Steelyard

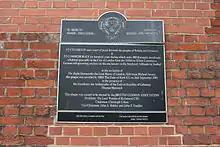
A commemorative plaque placed in 2005 at Cannon Street station, near the location of the Steelyard

The Steelyard was located on the north bank of the Thames by the outflow of the Walbrook, in the Dowgate ward of the City of London. The site is bounded by Cousin Lane on the west, Upper Thames Street on the north, and Allhallows Lane on the east, an area of 5,250 m or 1.3 acres. It is now covered by Cannon Street station and commemorated in the names of Steelyard Passage and Hanseatic Walk. The Steelyard, like other Hansa stations, was a separate walled community with its own warehouses on the river, its own weigh house, chapel, counting houses, a guildhall, cloth halls, wine cellars, kitchens, and residential quarters. The kontor could be accessed by sea-going ships.